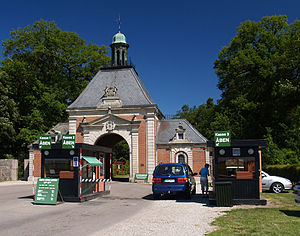
Knuthenborg / Knuthenborg Safaripark
En af flere indkørsler til parken.
Indkørsel til Knuthenborg Safaripark
Knuthenborg er en gammel hovedgård, som ligger på Lolland lige nord for Maribo. Gården blev tidligere kaldt Aarsmarke og nævnes første gang i 1372. Grevskabet Knuthenborg blev oprettet 2. marts 1714 og varede til 1919.